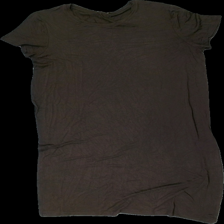
View: front
Type: Dress
Category: Ladies
Brand: H&M
Colors: Brown
Material: 100% viscose
Cut: Regular
Size: L
Season: All
Damage location: top center
Damage 2 location: middle right
Damage 3 location: top center
Price range: <50
Recommended usage: Reuse
Description: brun kortärmad klänning med slits på båda sidorna